Recurve bow

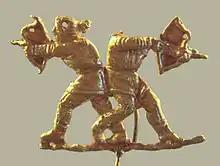
Scythian archers shooting with bows, Kerch, Ukraine (antique Panticapeum, 4th century BC)

Recurve bows made out of composite materials were used by, among other groups, the Persians, Parthians, Sarmatians, Scythians, Alans, Dacians, Cumans, Hyksos, Magyars, Huns, Bulgars, Greeks, Turks, Mongols, Koreans and Chinese.